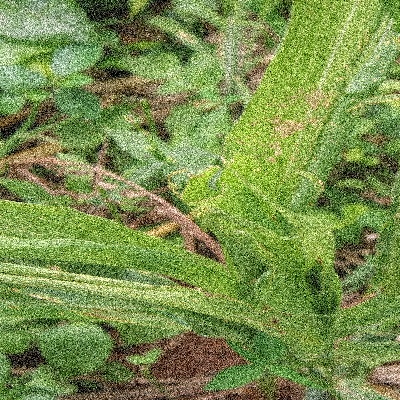
Label: Corn_(Maize)___Maize_Streak_Virus